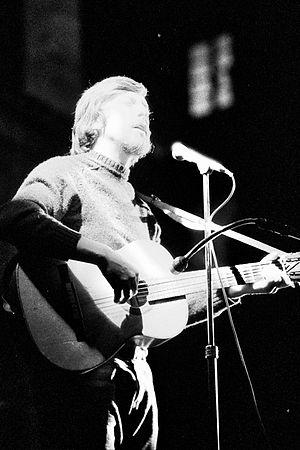
Benito Lertxundi Esoain est un chanteur basque né à Orio le 6 janvier 1942.